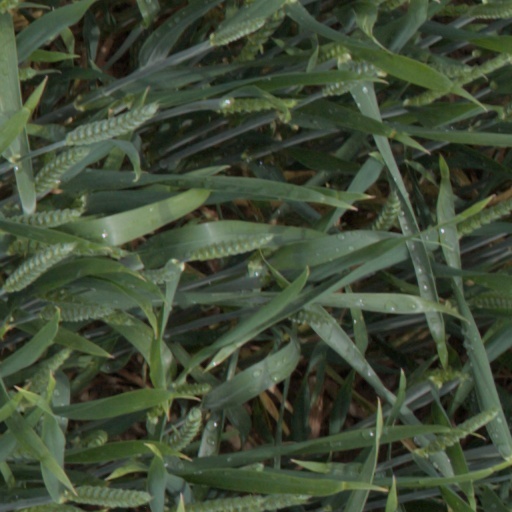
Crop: wheat